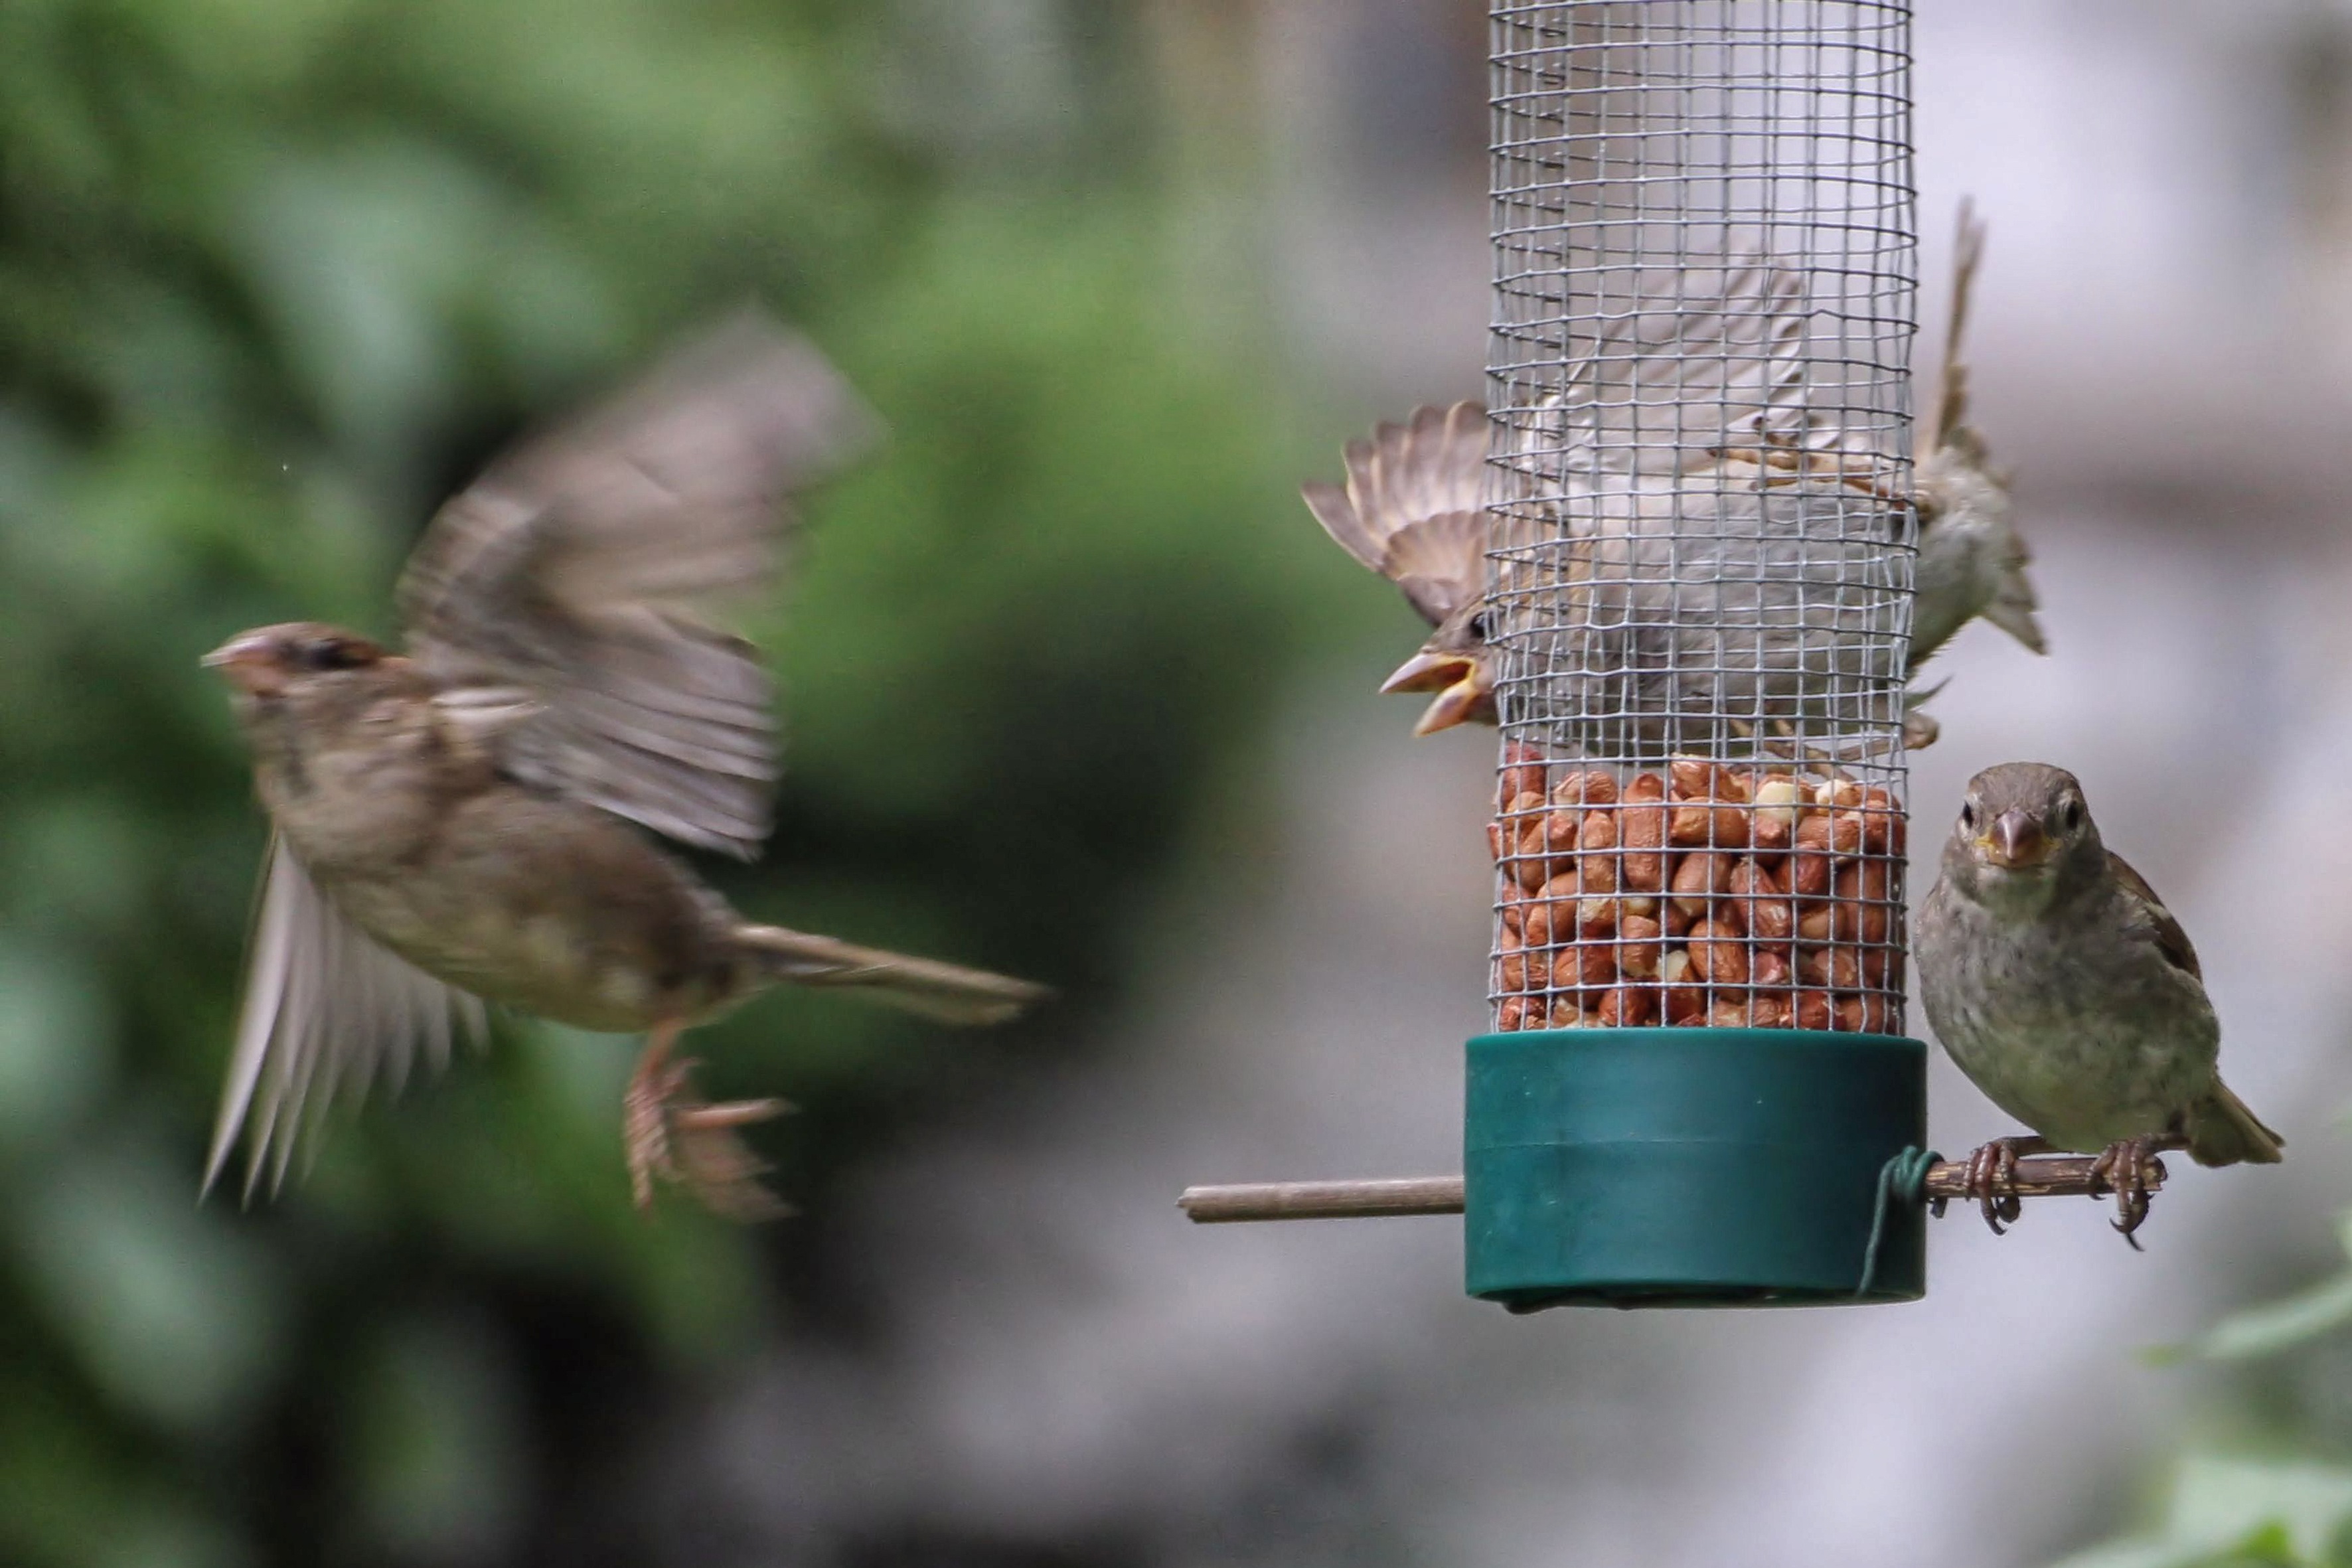
nature, bird, fly, wildlife, fauna, vertebrate, sparrow, motion blur, finch, sparrows, wren, out of focus, house sparrow, treat dispenser, old world flycatcher, perching bird, emberizidae